Keuka College

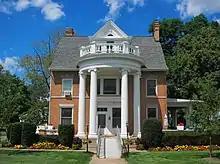
The Lucina, home to the president of Keuka College

The Ball brothers—founders of what would become the Ball Corporation, a S&P 500 company, and benefactors of Ball State University—were among the key supporters of Keuka at this time. Years earlier, with their father in poor health, the young Ball brothers "found a friend and confidant in their uncle," George Harvey Ball. When the Ball brothers' father, Lucius Styles Ball, died, Uncle George provided financial support and some measure of stability to the young Ball brothers. George Harvey Ball also provided his nephews with funds that helped launch their successful enterprise. The Ball brothers expressed their gratitude to their uncle by supporting Keuka College, donating land and providing funds. In recognition of this, the first academic building was renamed Ball Hall in 1921 after founder and first President George Harvey Ball and the Ball Brothers In 1924, Hegeman Hall and Richardson Hall (later renamed Harrington Hall) were built.